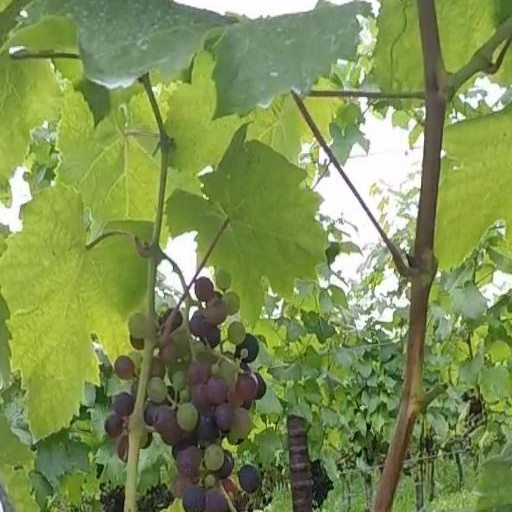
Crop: grape